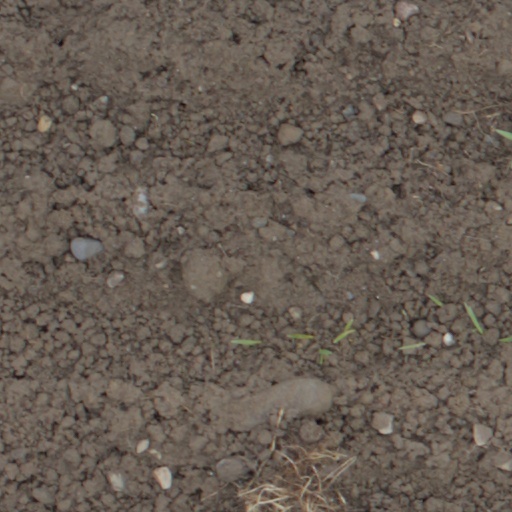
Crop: wheat